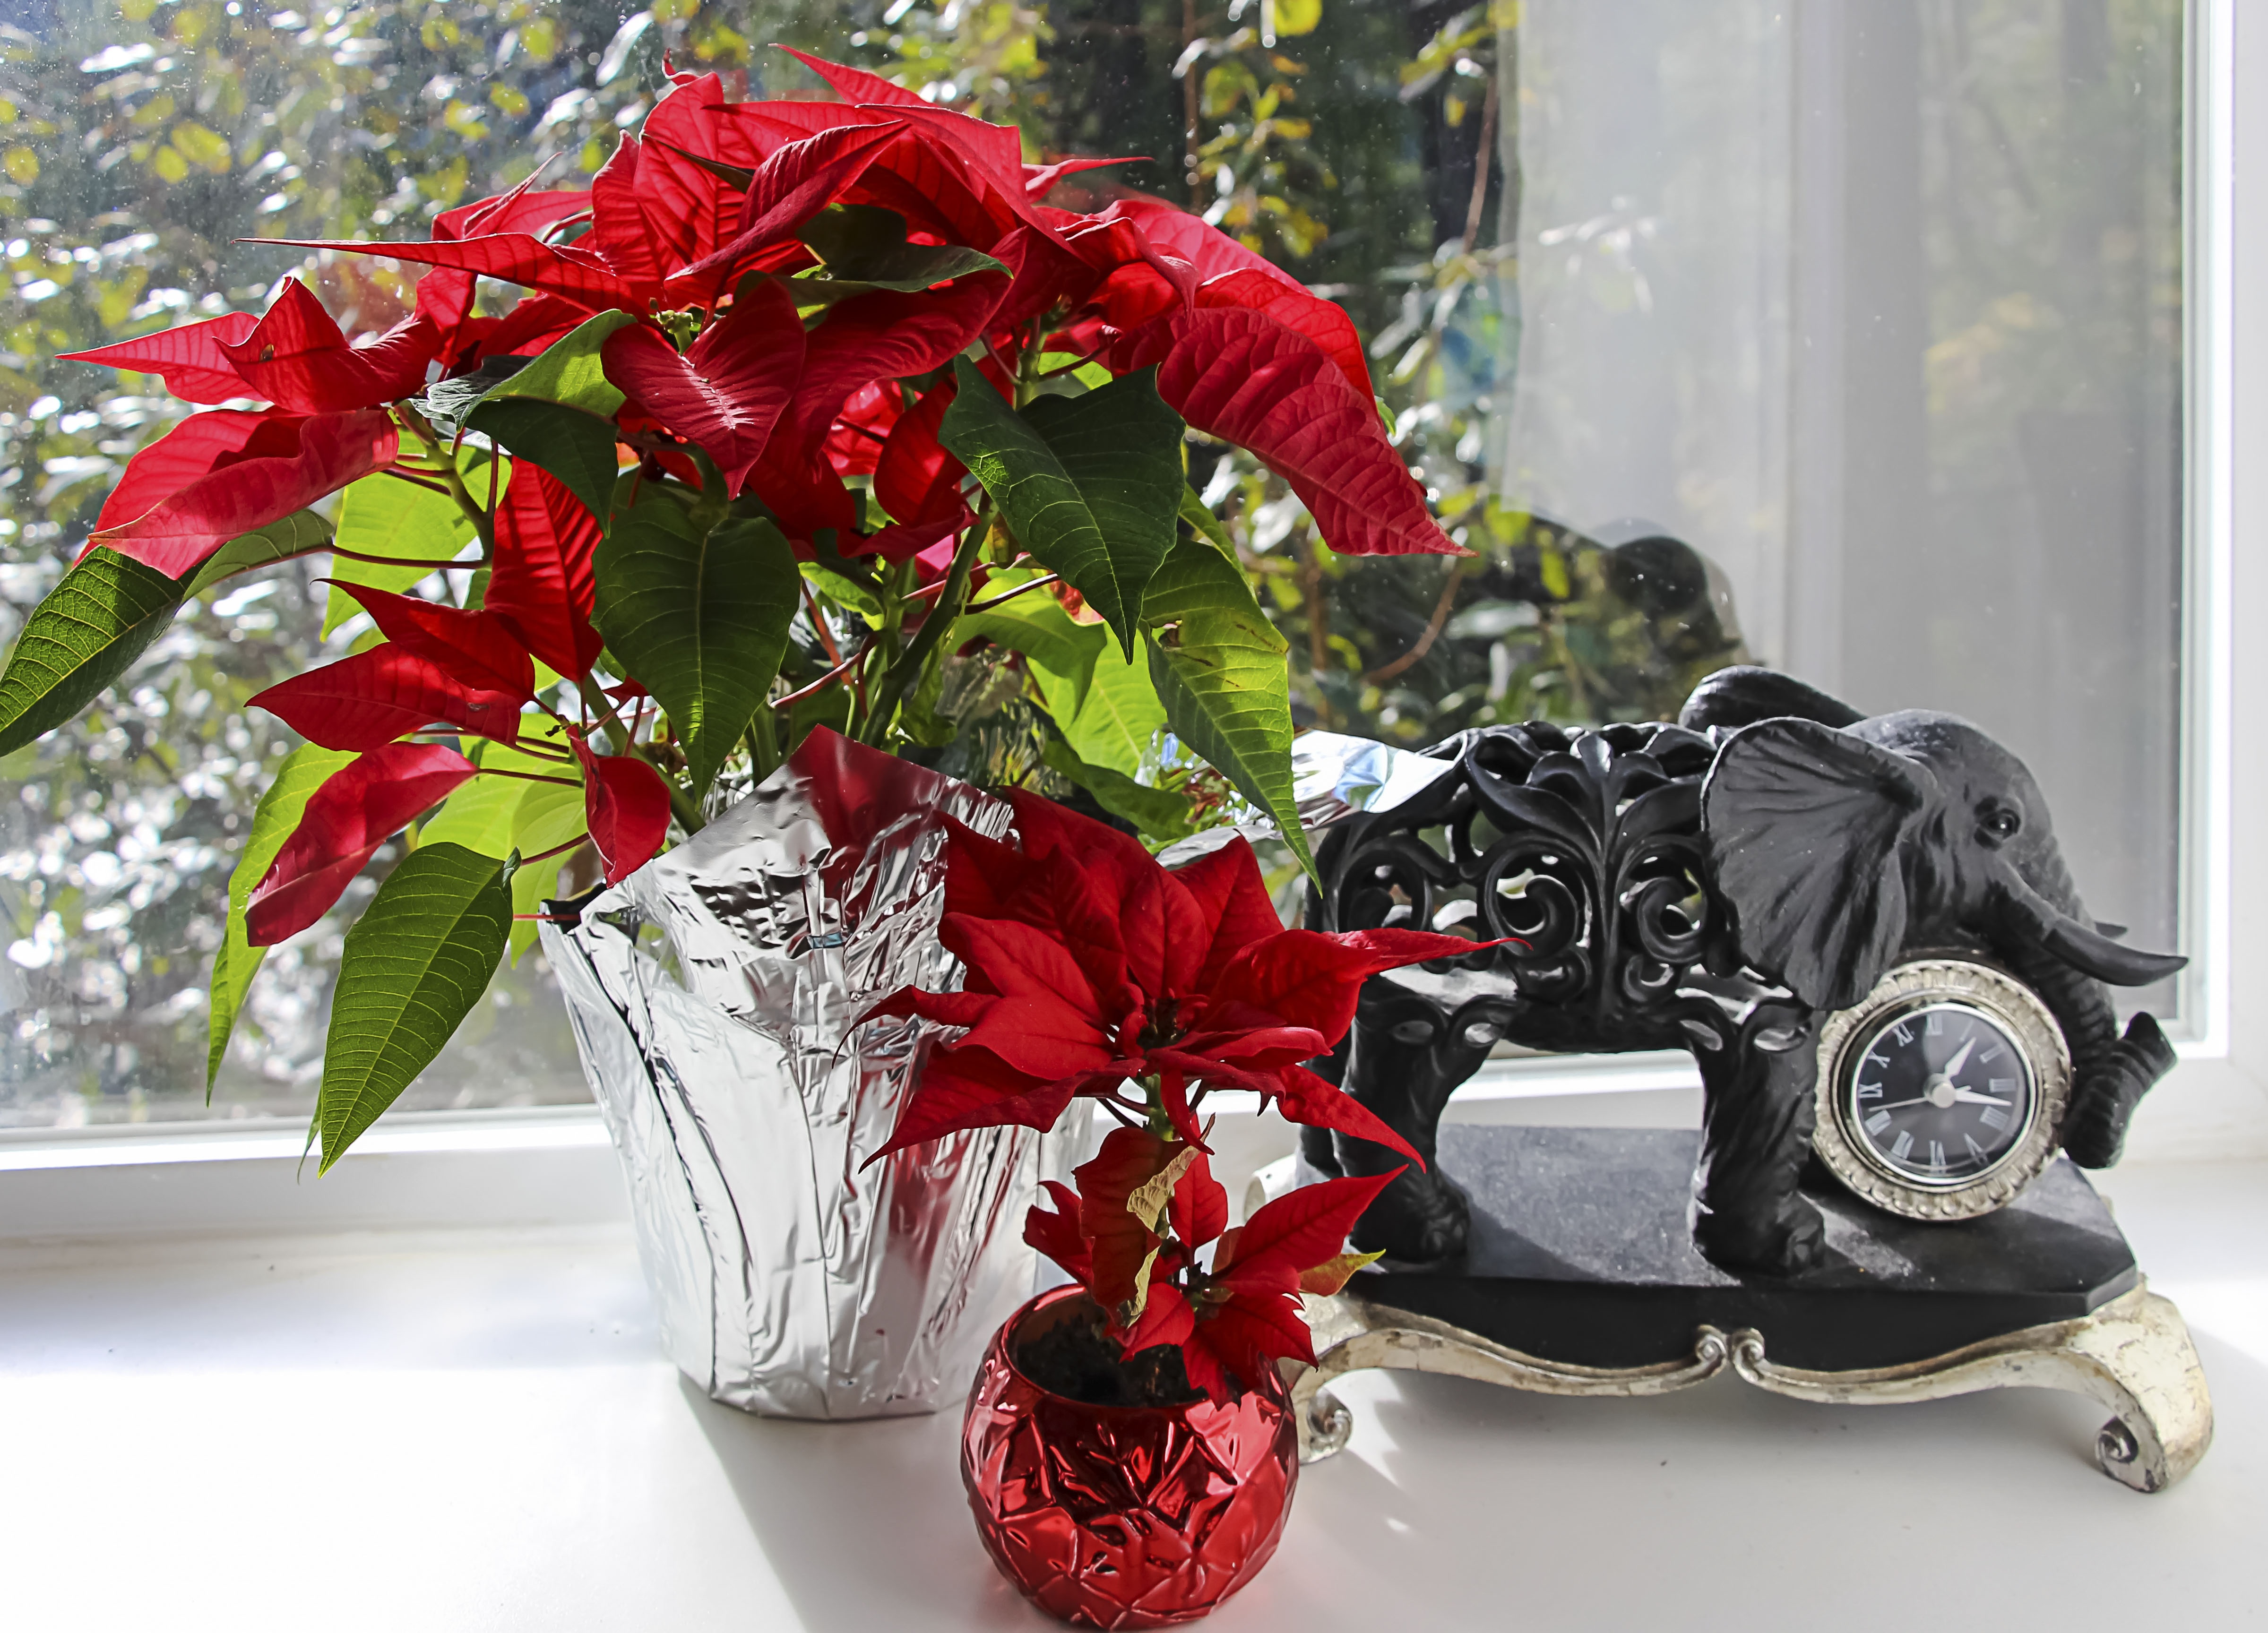
plant, flower, window, clock, red, elephant, christmas decoration, poinsettia, floristry, flowering plant, flower bouquet, cut flowers, floral design, centrepiece, land plant, flower arranging